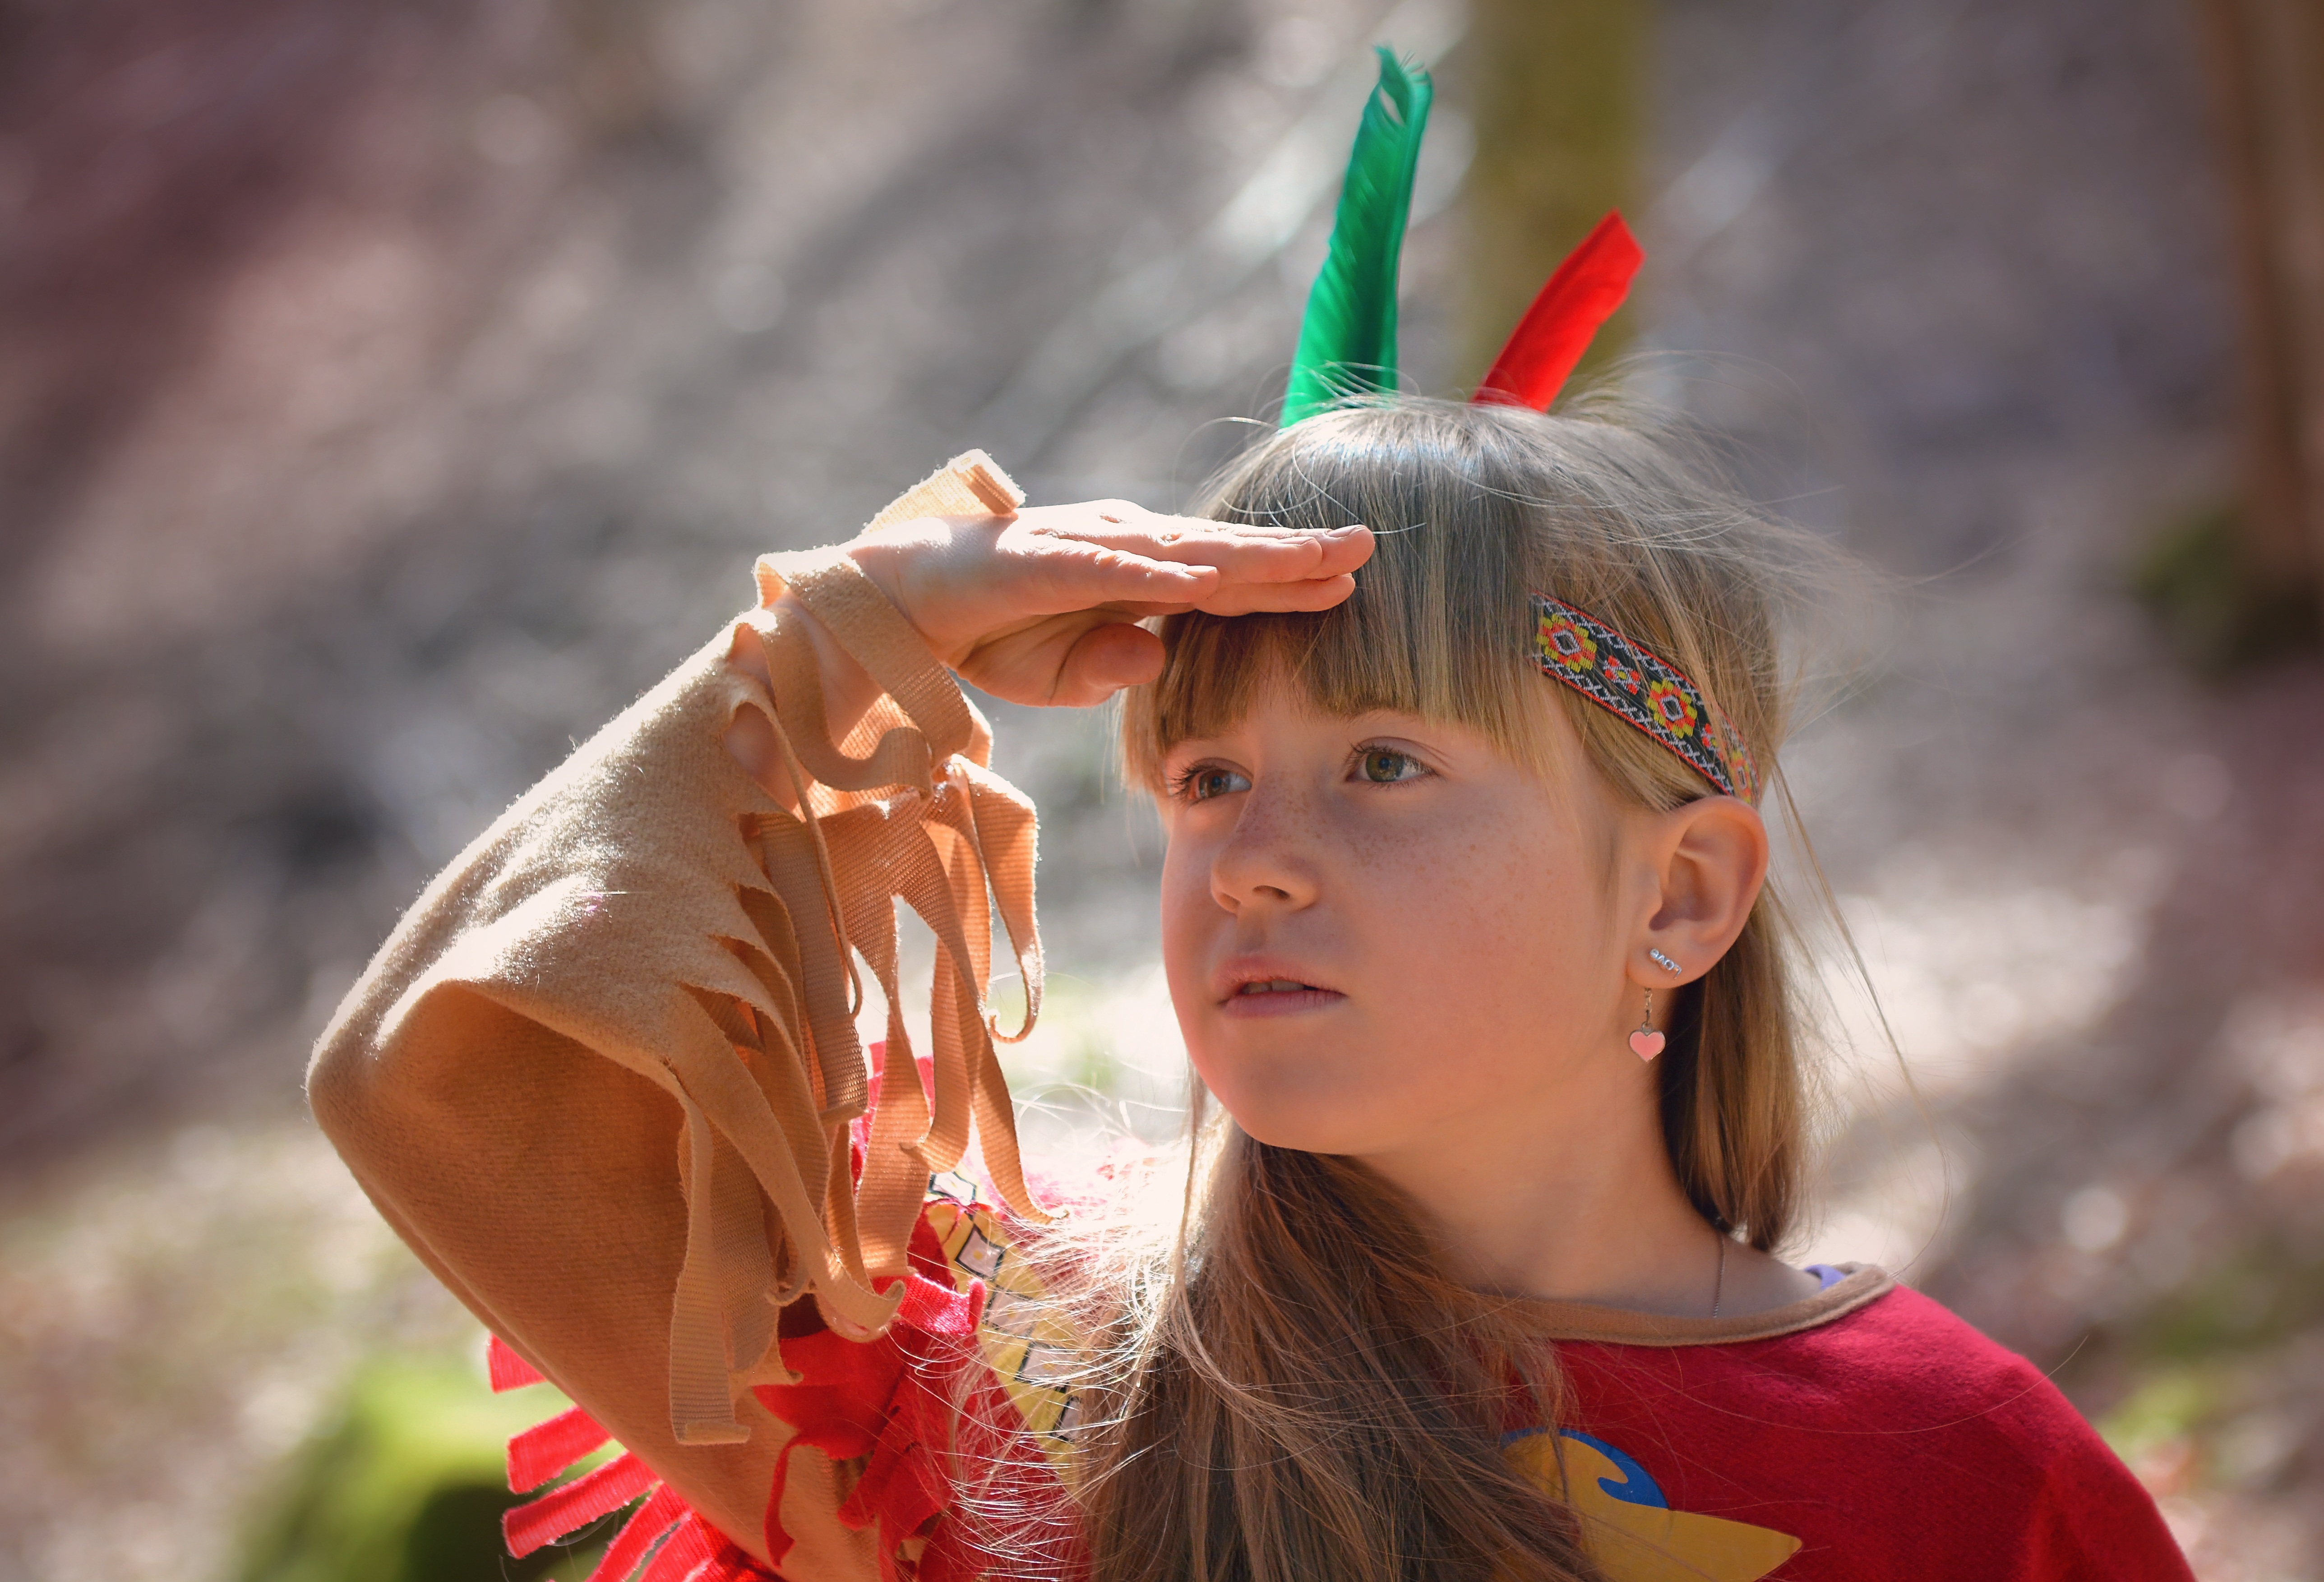
nature, girl, flower, view, portrait, spring, red, color, child, human, clothing, lady, long hair, face, fun, beauty, blond, out, costume, indian, anime, indians, ausschau, inquire about